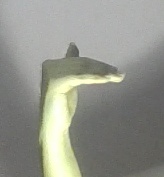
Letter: khaa